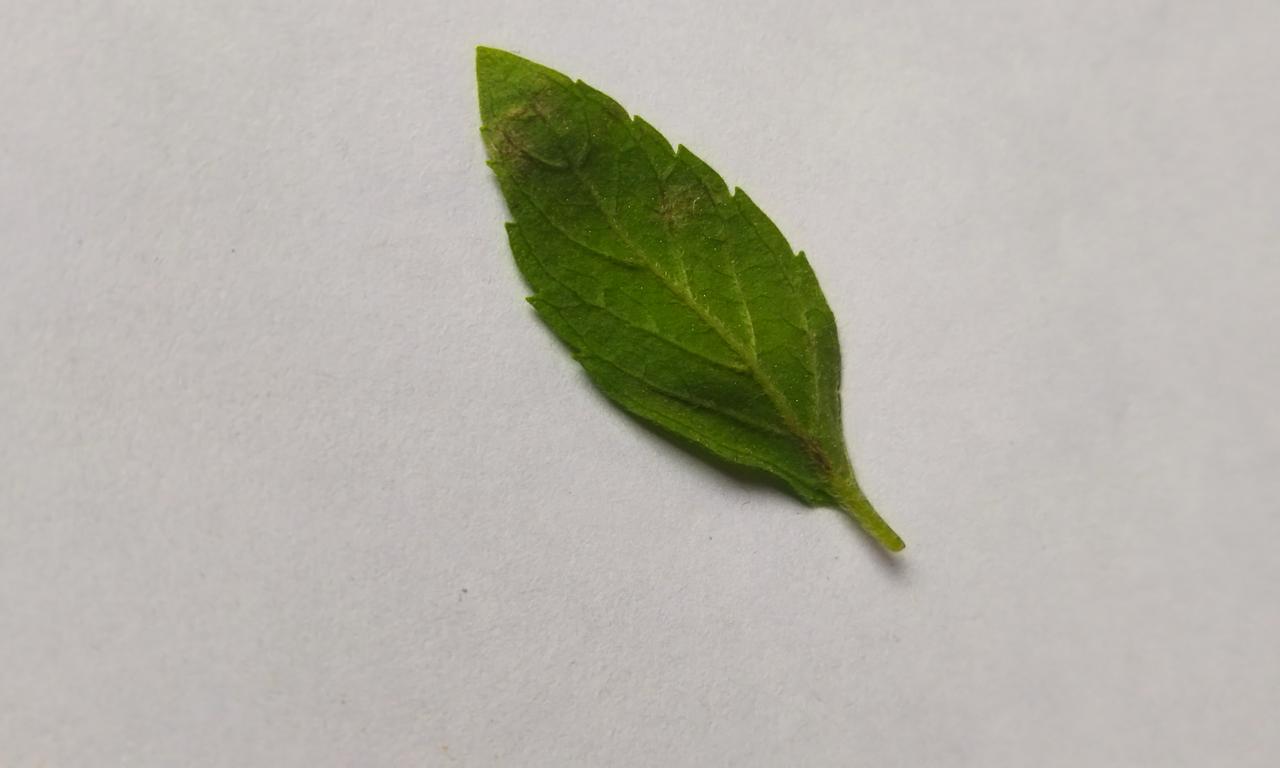
Label: Fresh